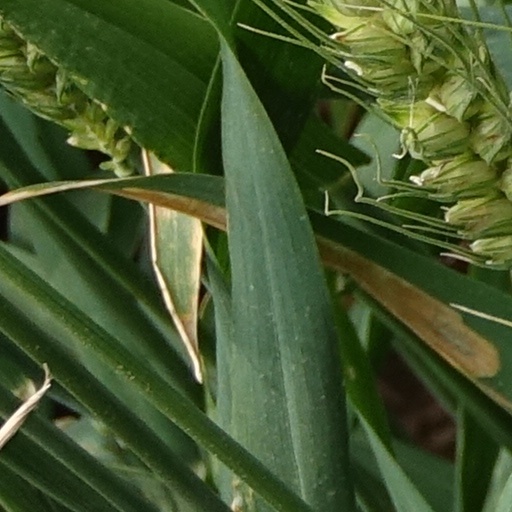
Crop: wheat